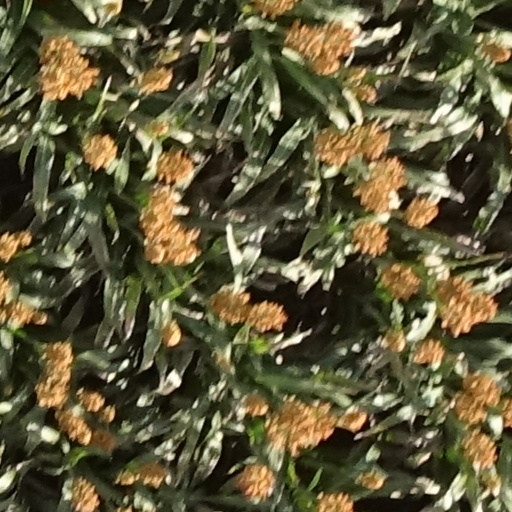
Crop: sorghum